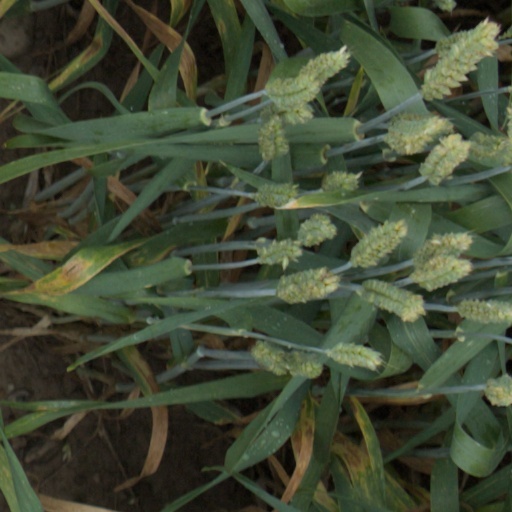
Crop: wheat